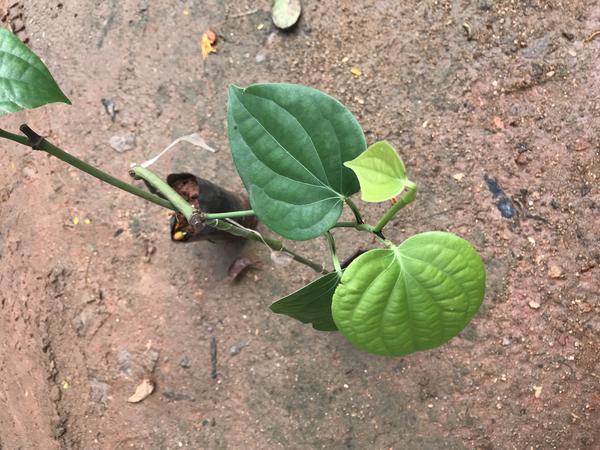
Plant: Pepper